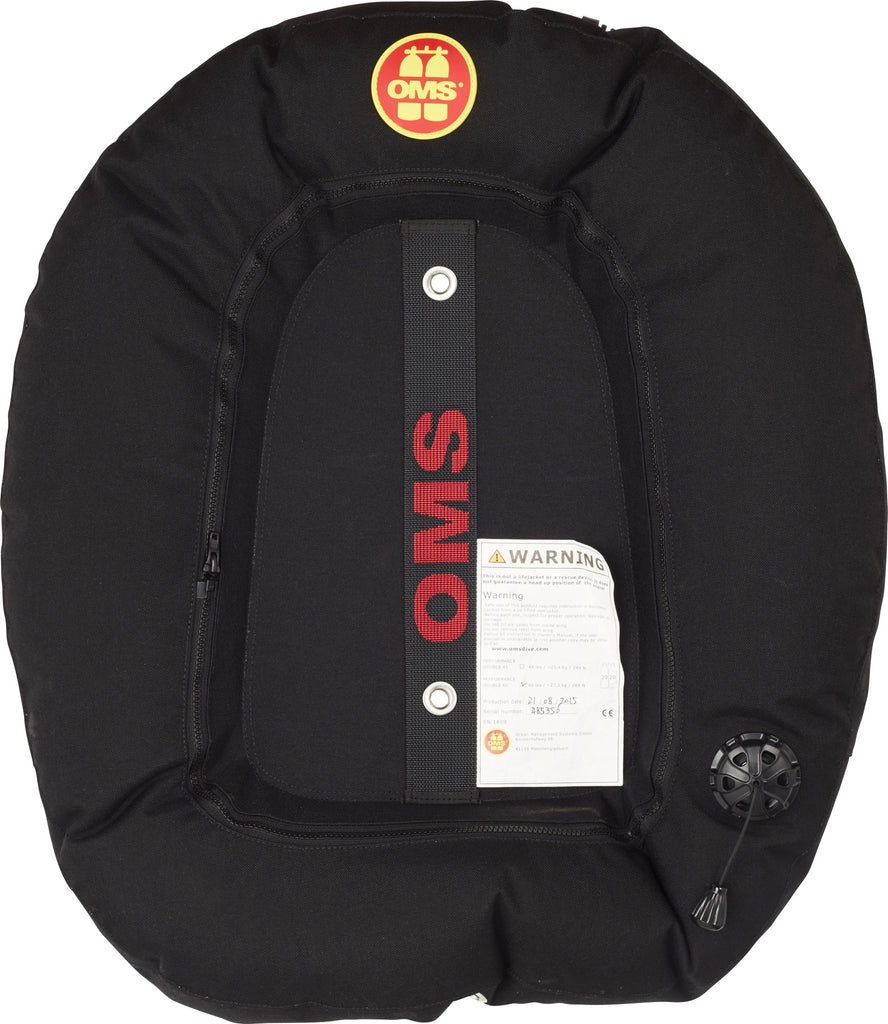
OMS Performance Double Wing
Brand: D.U.I. Diving Unlimited International
Category: Sporting Goods > Outdoor Recreation > Boating & Water Sports > Diving & Snorkeling > Buoyancy Compensators